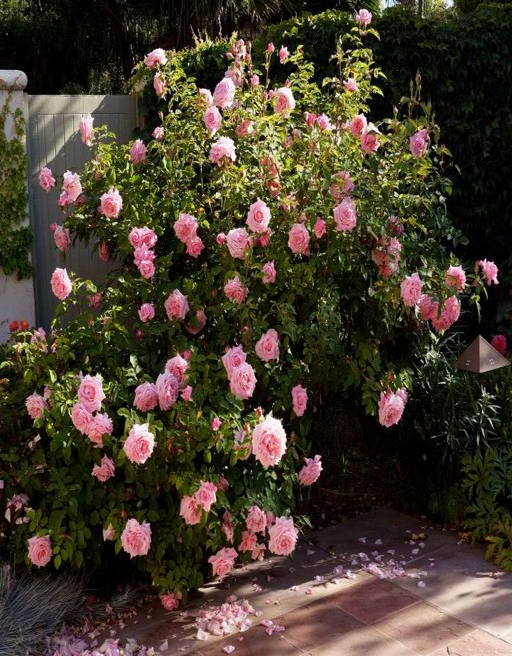
biological genus , this is person meaning it provides beauty with minimal care